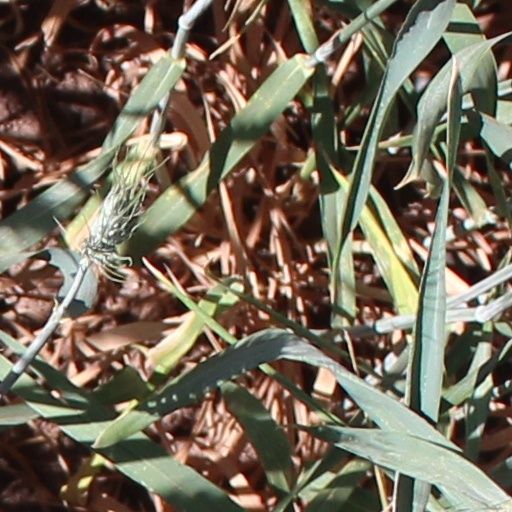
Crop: wheat